Kyūdō

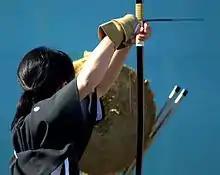
A kyūdō practitioner shooting at a makiwara

During the changes to Japan brought by opening up to the outside world at the beginning of the Meiji era (1868–1912), the samurai lost their status. Therefore, "kyūjutsu" was considered obsolete and began to decline. Kyūjutsu practitioners established dojos to survive and began to spread among the common people. Kyūjutsu was first adopted as a subject in school education in 1895, encouraged by its beginning to spread among the common people. In 1896, a group of kyūjutsu masters gathered to save traditional archery. Honda Toshizane, the kyūjutsu teacher for the Imperial University of Tokyo, merged the war and ceremonial shooting styles, creating a hybrid called "Honda-ryū". From 1919, the name of "kyūjutsu" was gradually replaced within clubs and events with the term "kyūdō", with "kyūjutsu" disappearing completely by 1933. A mixed-style form was created by blending Ogasawara-ryū, Honda-ryū, and Heki-ryū, which was called "kyūdō yosoku". A ranking system for kyūdō was established in 1923. Kyūdō also reorganized and integrated various other forms of shooting. Due to the abolishing of the original Dai Nippon Butoku Kai after WWII (re-established in 1953), several martial arts disciplines created their own organizations. Guidelines published in the 1953 book define how, in a competition or graduation, archers from different schools can shoot together in unified form.